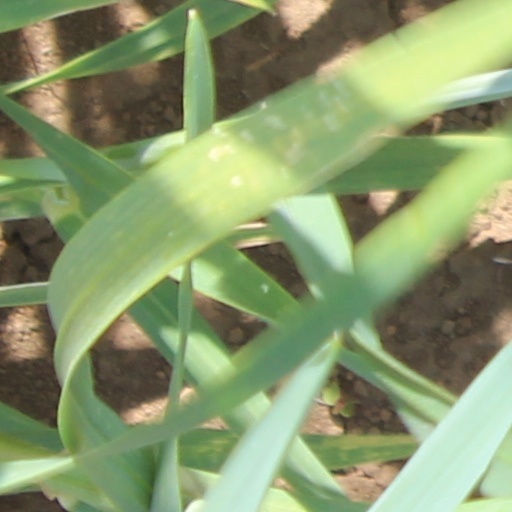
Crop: wheat